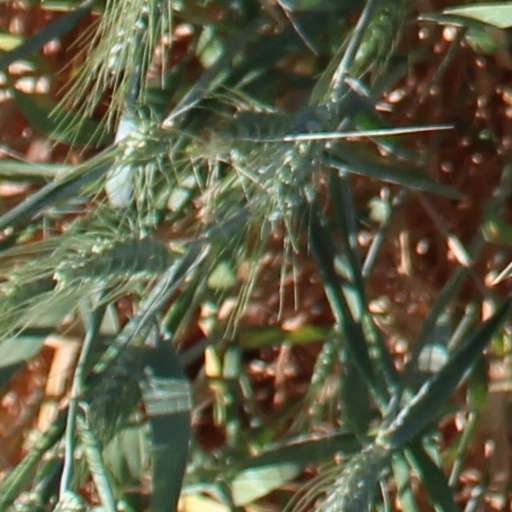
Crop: wheat